Janet Lynn

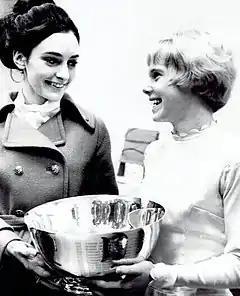
Peggy Fleming and Janet Lynn (right) in 1969

Lynn began to skate almost as soon as she could walk, and took part in her first exhibition performance at the age of four at Chicago Stadium. By age seven, she was living away from home part of the year, staying with the slightly older skater Kathleen Kranich to be close to her coach Slavka Kohout, who worked out of Rockton, Illinois, but her close-knit family was never far away. Eventually her family moved from the Chicago suburb of Evergreen Park to Rockford, Illinois, some fifteen miles from Rockton and the rink. Janet attended Lincoln Junior High in Rockford. She used her middle name Lynn instead of Nowicki, which was constantly being misspelled and mispronounced. Janet was always forthright about the name change; in her own mind her name was still Nowicki.